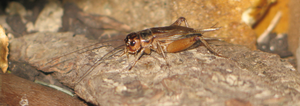
Acheta est un genre d'orthoptères appartenant à la famille des Gryllidae, dont les espèces sont généralement appelées grillons.
Les Gryllidés sont une famille d'insectes orthoptères du sous-ordre des ensifères, plus communément appelés grillons.